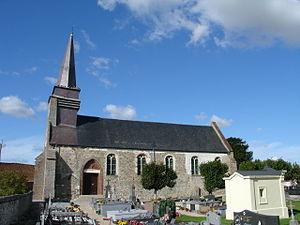
Église Saint-Martin de Waben.
Waben est une commune française située dans le département du Pas-de-Calais en région Hauts-de-France.